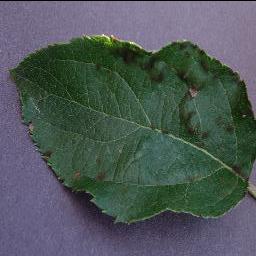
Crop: apple
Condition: scab